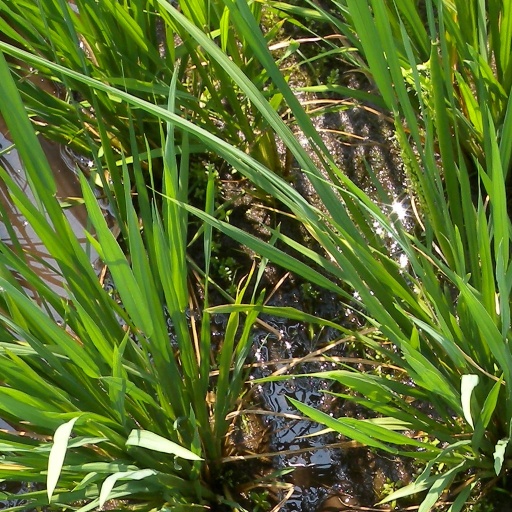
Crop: rice